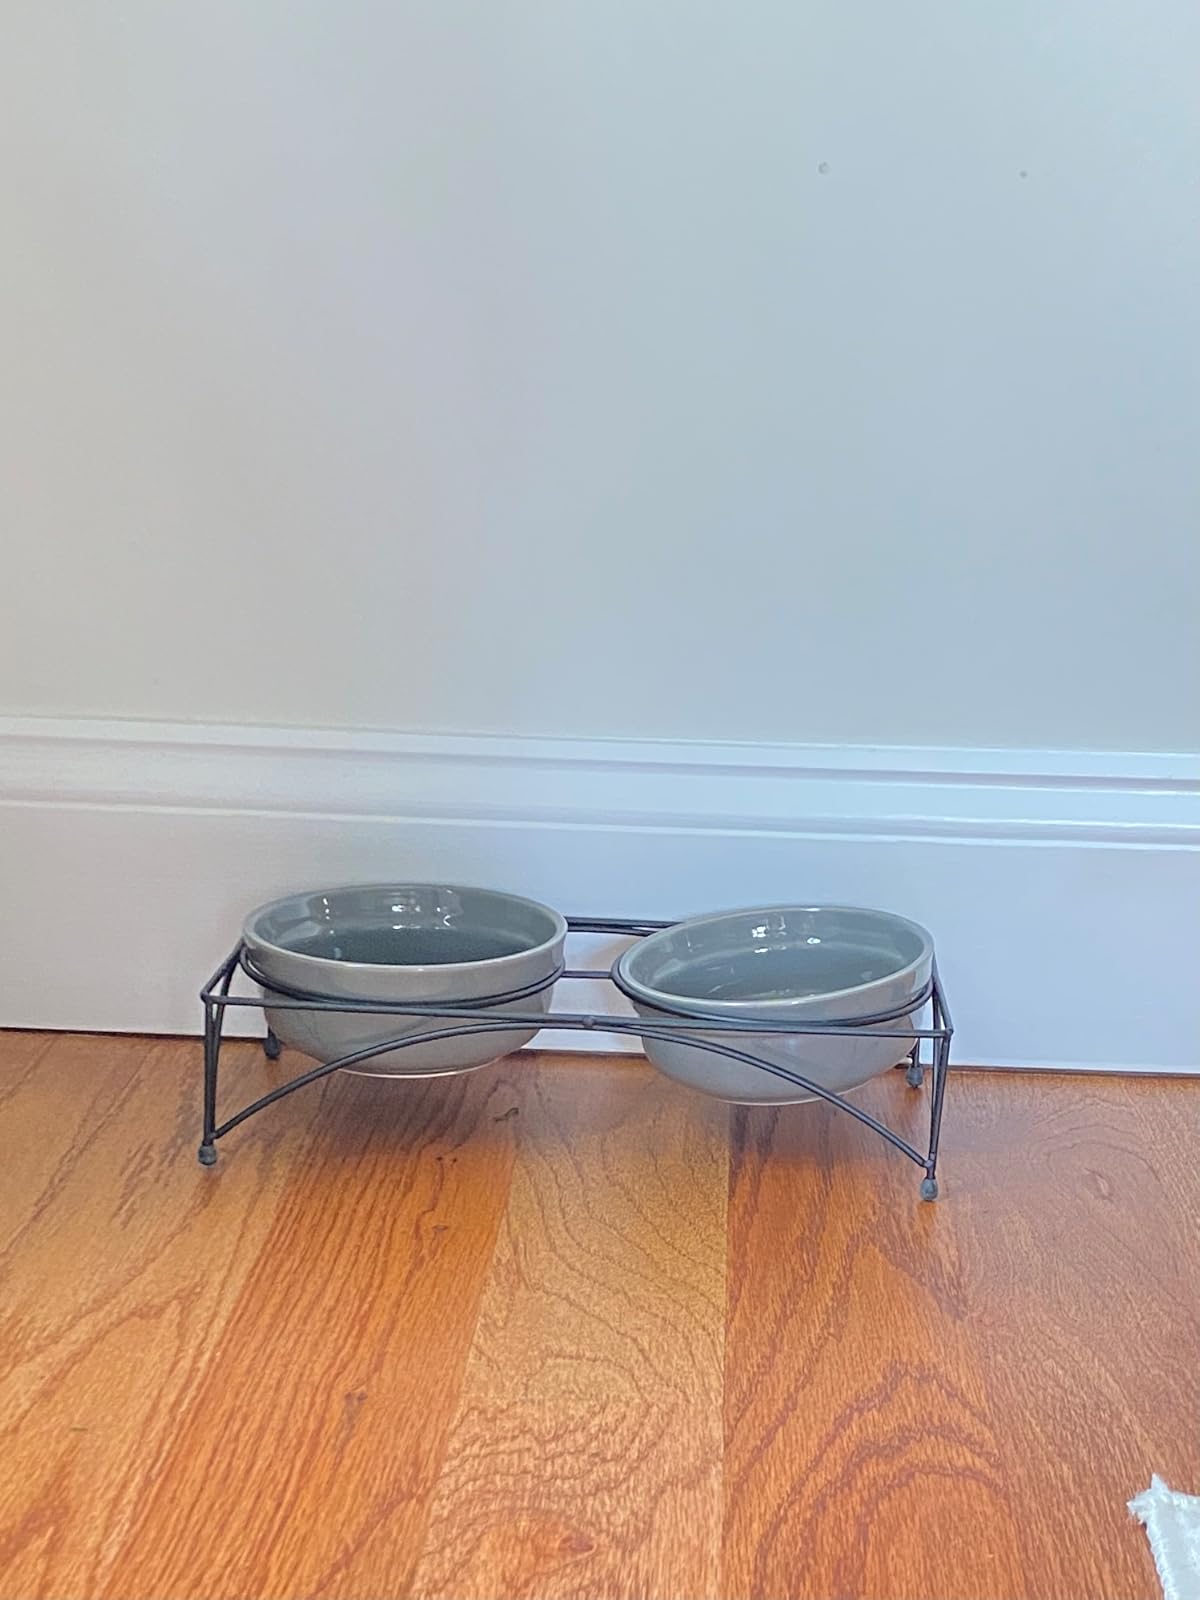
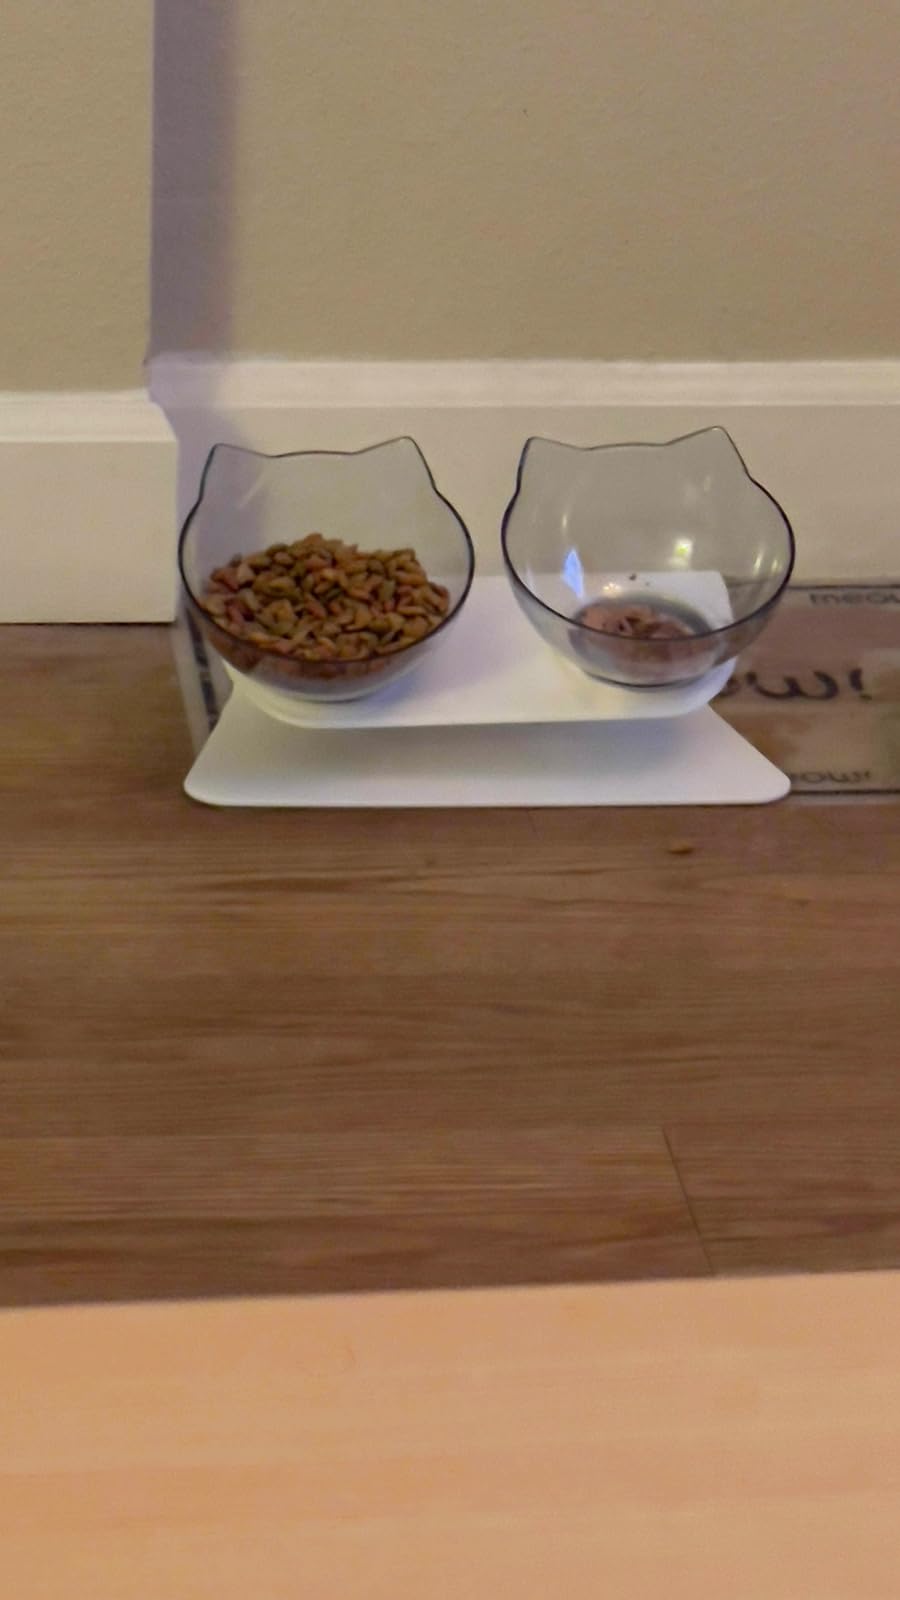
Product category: items_bowl
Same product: no